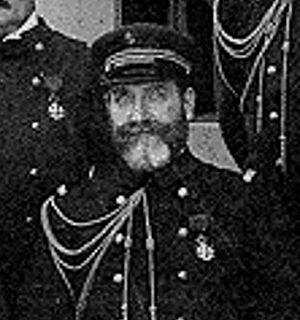
Capitaine de vaisseau Amet lors des manœuvres navales de 1913. Vice-amiral en 1919, commandant de l'escadre en mer Noire.
Les mutineries de la mer Noire sont une série de révoltes survenues dans les troupes terrestres et les bâtiments français de l’escadre de la mer Noire en 1919, alors que le gouvernement français soutient les forces russes « blanches » contre les révolutionnaires « rouges » pendant la guerre civile russe. L’intervention française, menée avec de trop faibles moyens navals et terrestres dans un pays hostile est un échec qui n’est pas dû aux mutineries, ces dernières n'intervenant qu'après la décision de mettre un terme aux opérations militaires. Après le retour de l’expédition, les mutineries reprennent et touchent presque tous les ports où stationnent des navires de guerre : à Brest, Cherbourg, Bizerte, Lorient et Toulon avant de se terminer par une ultime poussée en Méditerranée orientale.